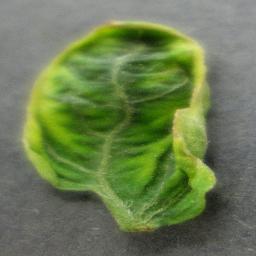
Label: Tomato___Tomato_Yellow_Leaf_Curl_Virus